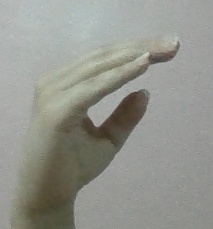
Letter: jeem